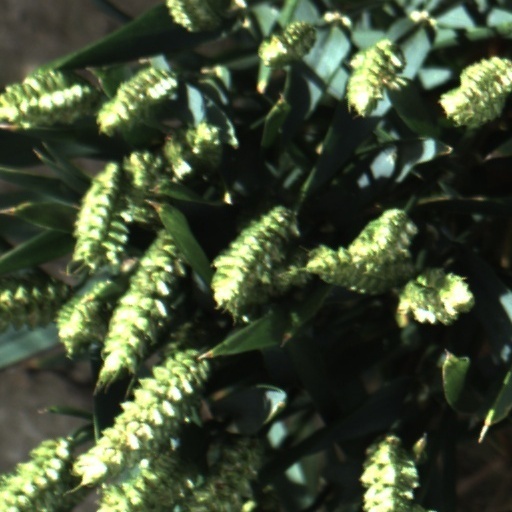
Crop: wheat